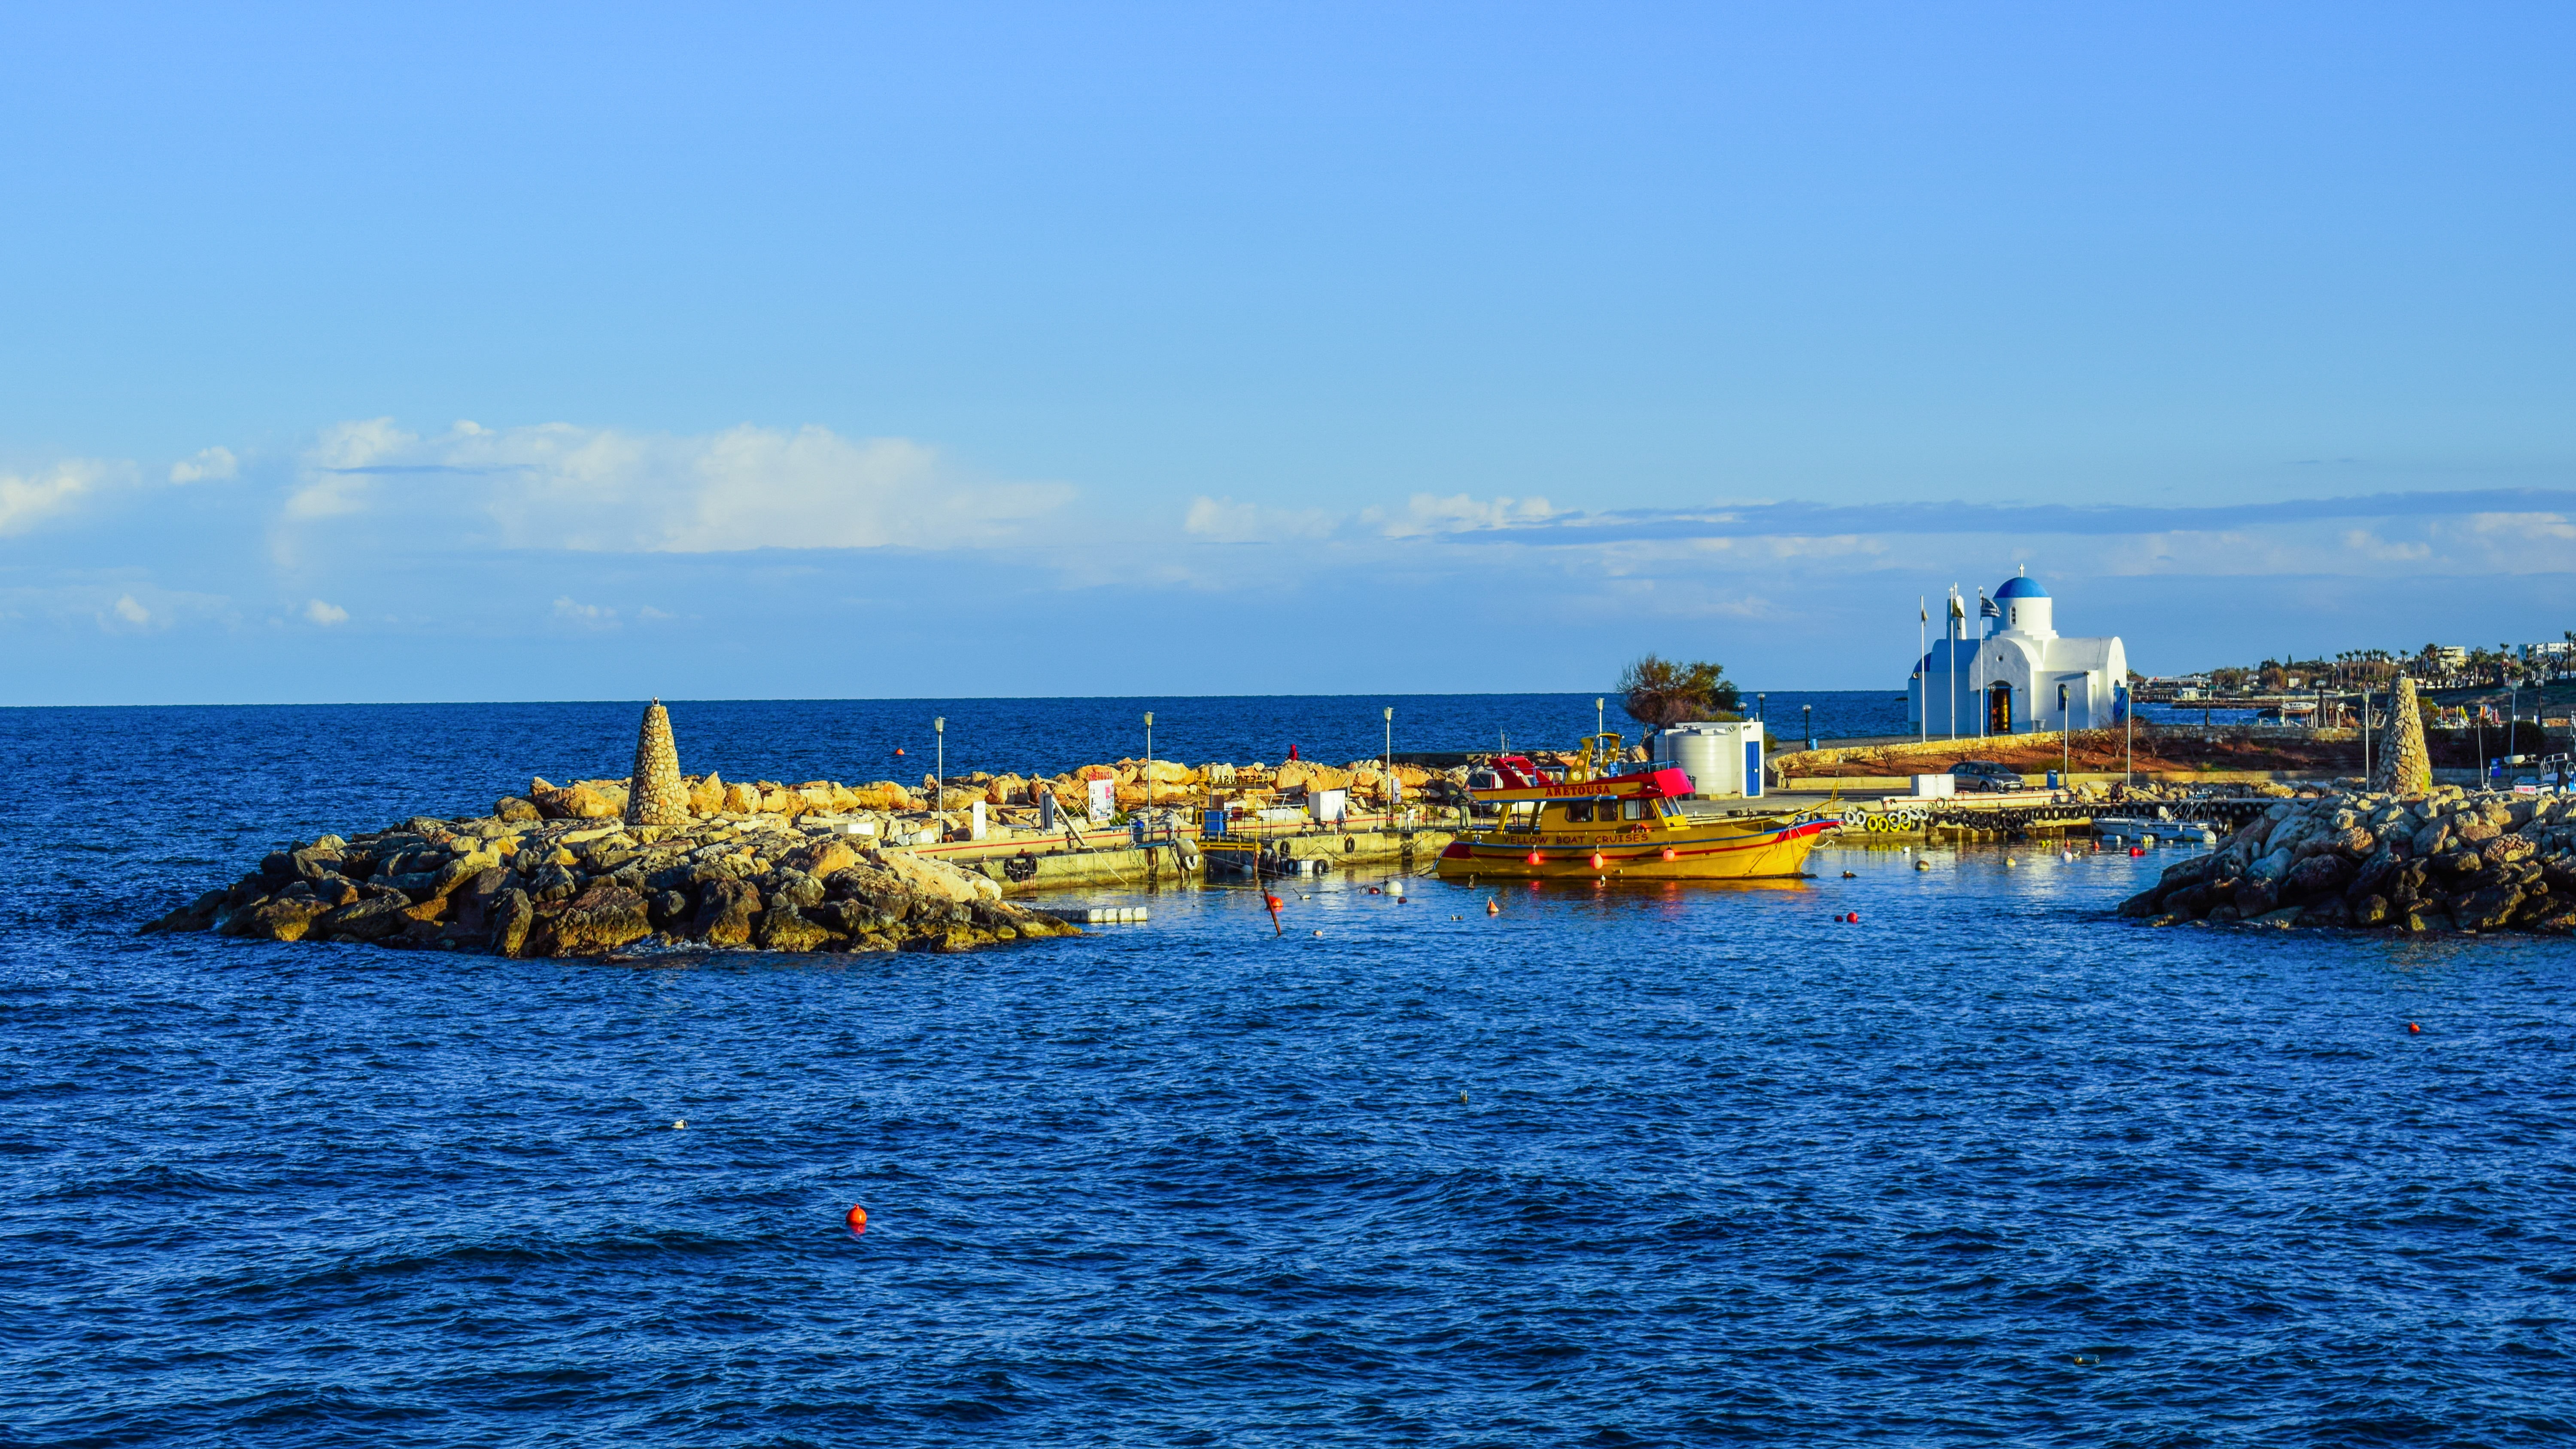
sea, coast, ocean, horizon, shore, lake, mediterranean, vehicle, tower, scenery, bay, island, harbor, boating, picturesque, channel, cyprus, protaras, fishing shelter